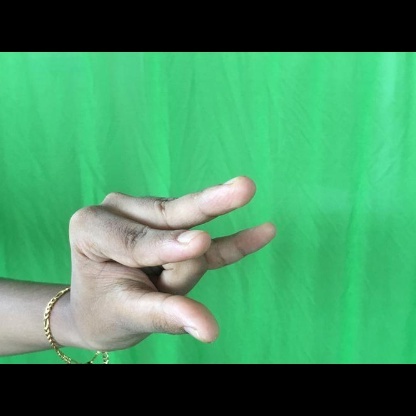
Mudra: Kangulam